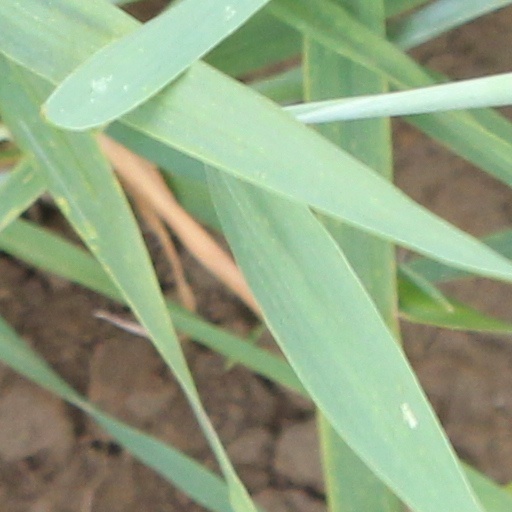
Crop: wheat